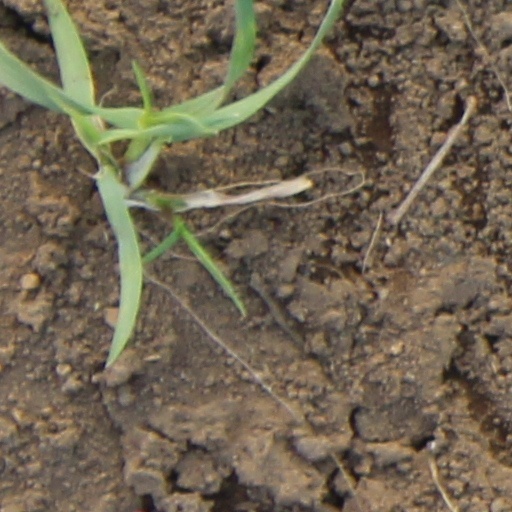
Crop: wheat